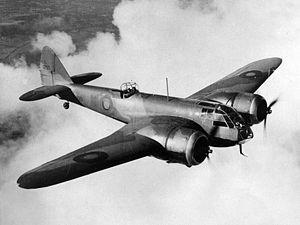
Charles ou Charles Félix Pijeaud, né le 12 décembre 1904 à Sanary-sur-Mer dans le Var, mort le 6 janvier 1942 à Alexandrie, en Égypte, est un lieutenant-colonel français de l'Armée de l'Air pendant la Seconde Guerre mondiale.
Le Bristol Blenheim est un bombardier léger rapide triplace britannique de la Seconde Guerre mondiale. Issu d’un projet civil, ce bimoteur a été le premier monoplan métallique à aile cantilever à entrer en service dans la RAF. Plus rapide que la majorité des chasseurs en service en 1936, il se révéla décevant à l’épreuve des premiers combats en 1939, mais occupa une place importante dans le dispositif militaire britannique au début de la Seconde Guerre mondiale.